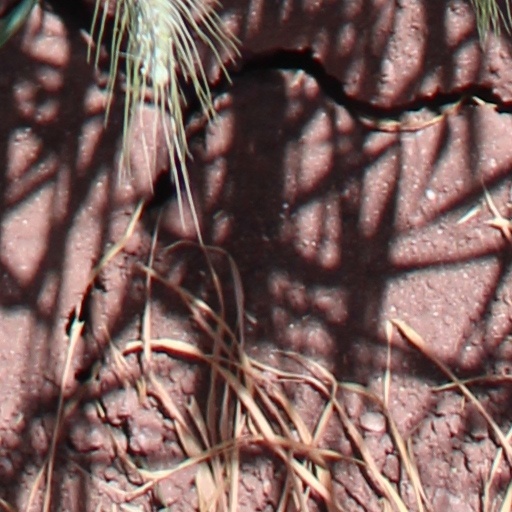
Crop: wheat